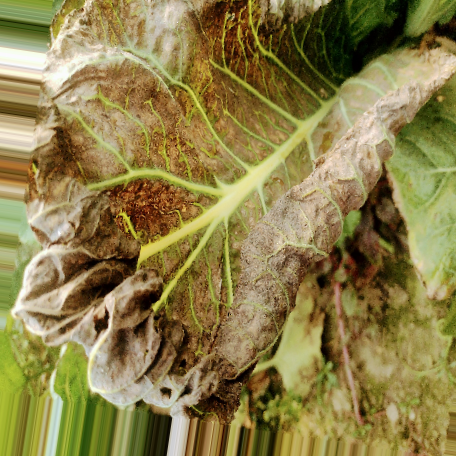
Label: Downy Mildew